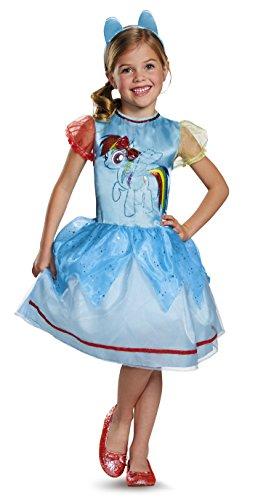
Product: My Little Pony Rainbow Dash Classic Costume for Kids
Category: Toys & Games | Dress Up & Pretend Play | Costumes
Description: Includes: Dress and Headband with Ears.
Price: $9.76 - $29.99